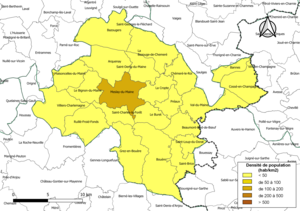
Carte des densités de population (millésimée 2016) des communes de la Communauté de communes du Pays de Meslay-Grez, département de la Mayenne, France. Composition au 1er janvier 2019.
La communauté de communes du Pays de Meslay-Grez est une communauté de communes française, située dans le département de la Mayenne et dans la région Pays de la Loire.